Kári P. Højgaard

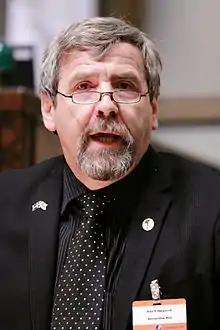
Kári P. Højgaard

Kári Páll Højgaard (born 21 July 1951 in Strendur, Faroe Islands) is a Faroese politician. He was chairman of the Self-Government Party (Sjálvstýrisflokkurin) until April 2015 and is a former president of the West Nordic Council (2008–09) (2011–2012) (2017–2018).